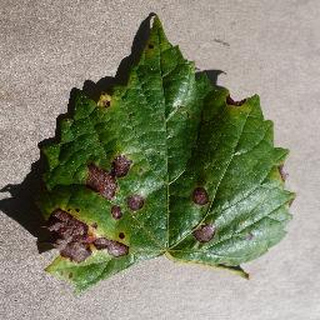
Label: grape_black_rot